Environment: real
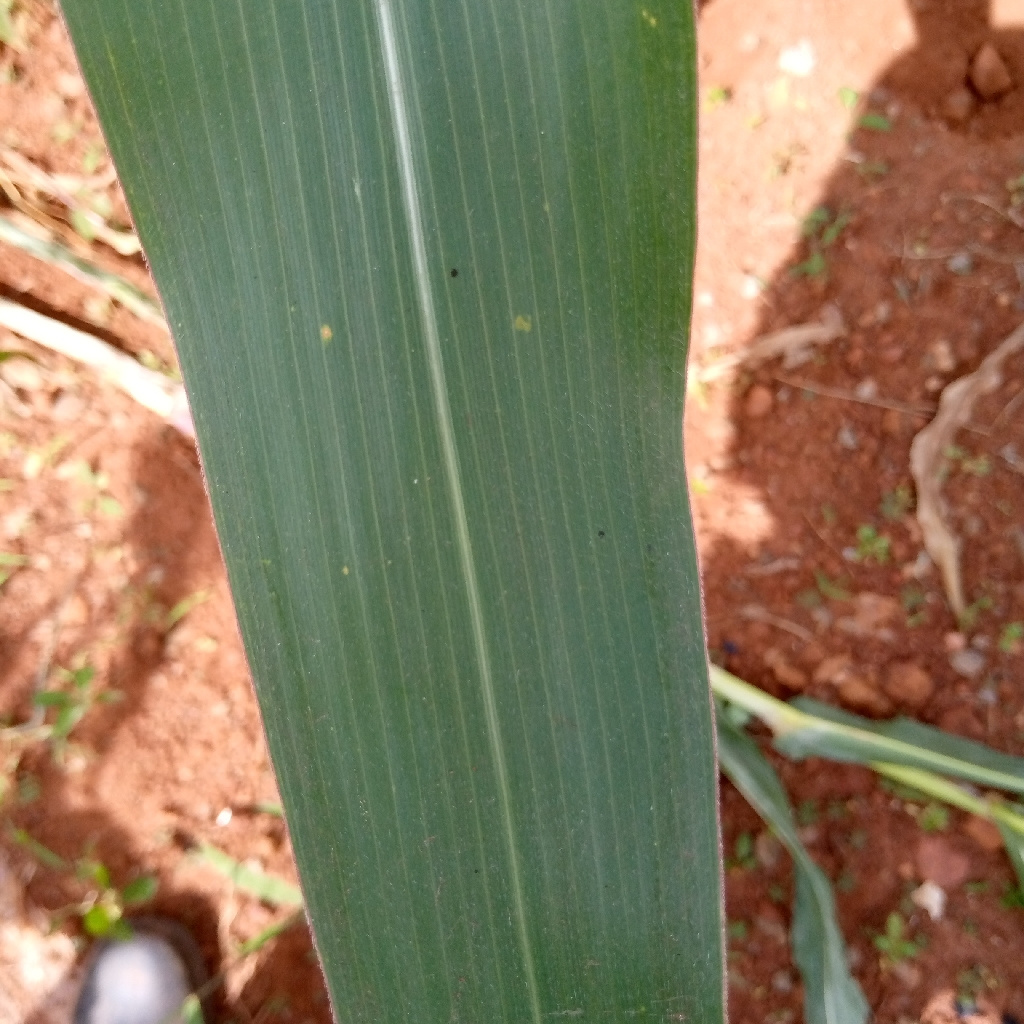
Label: healthy